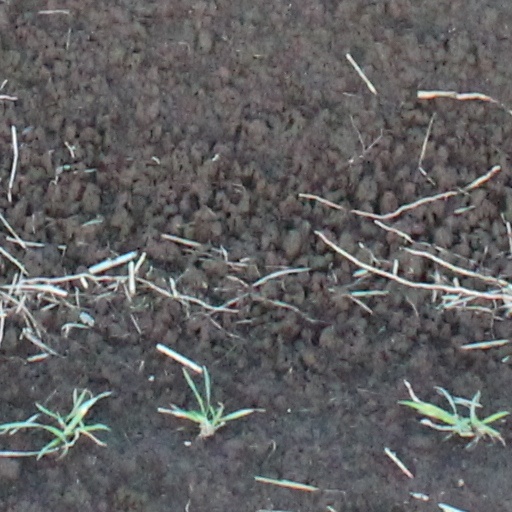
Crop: wheat